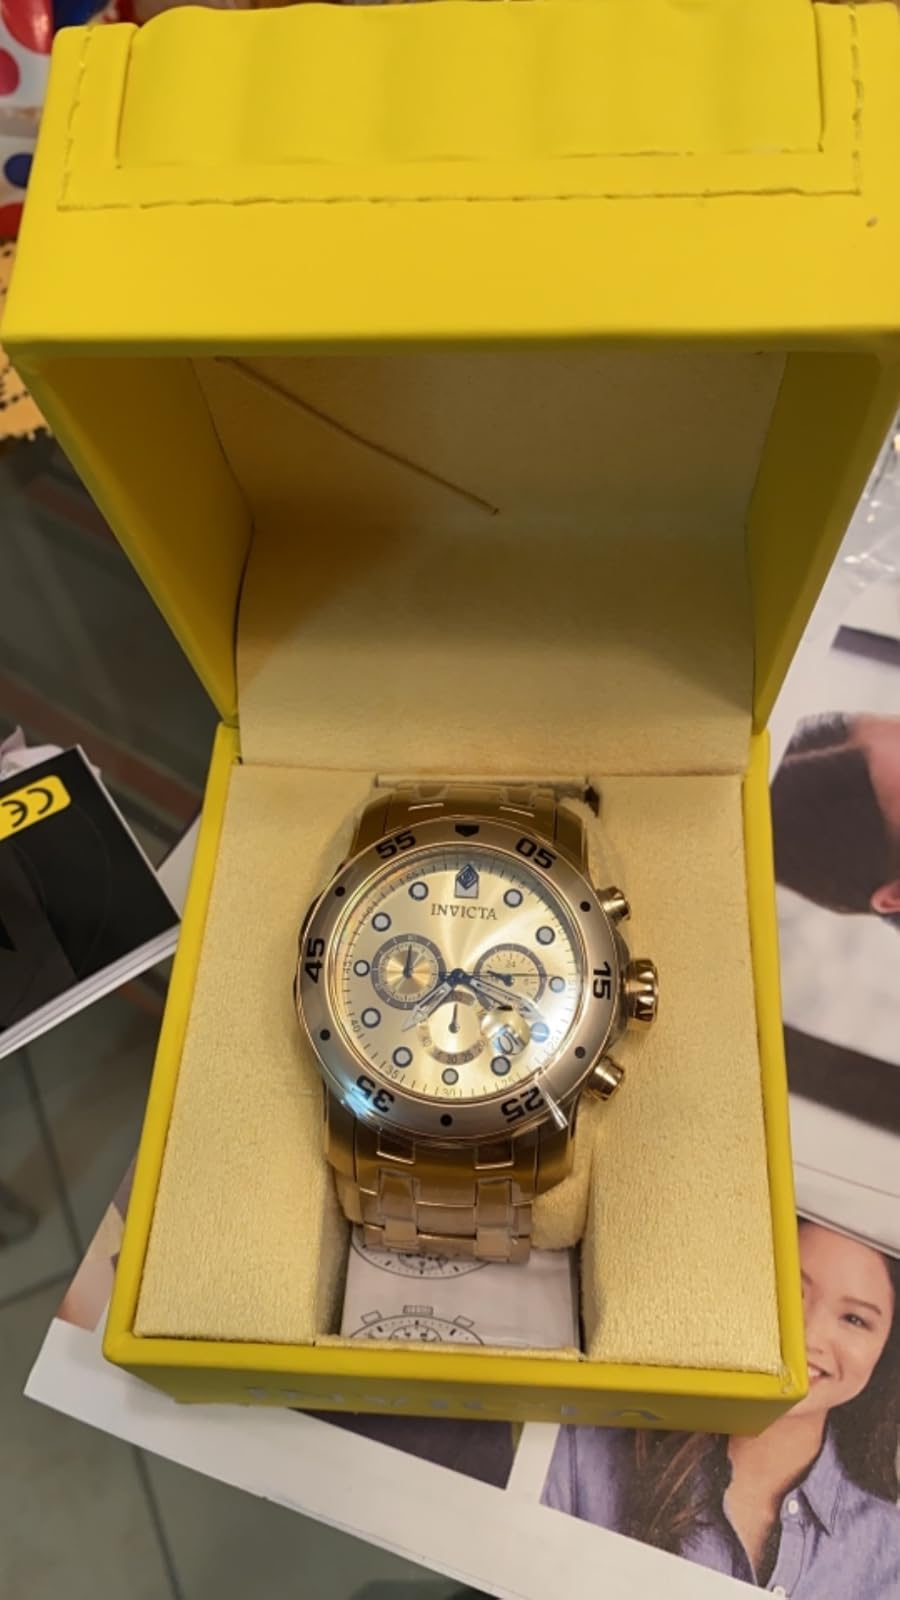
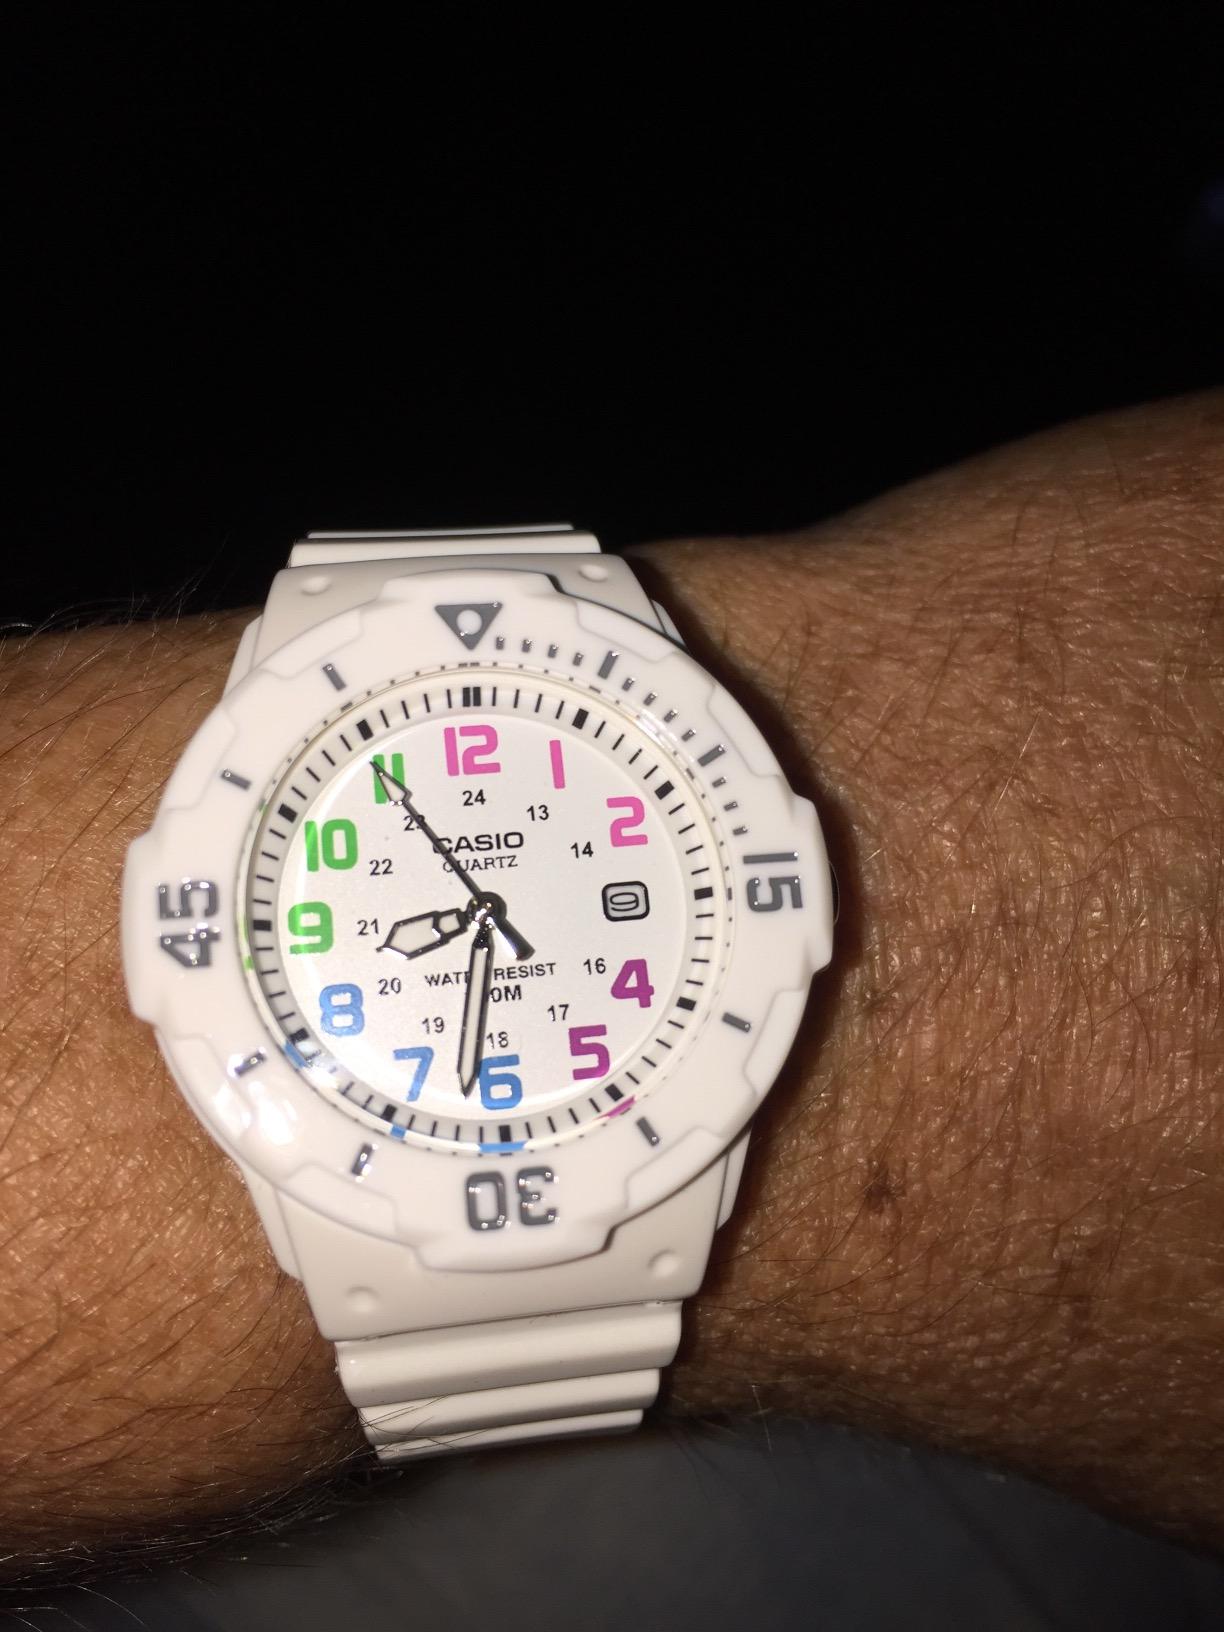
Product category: accessories_watch
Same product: no